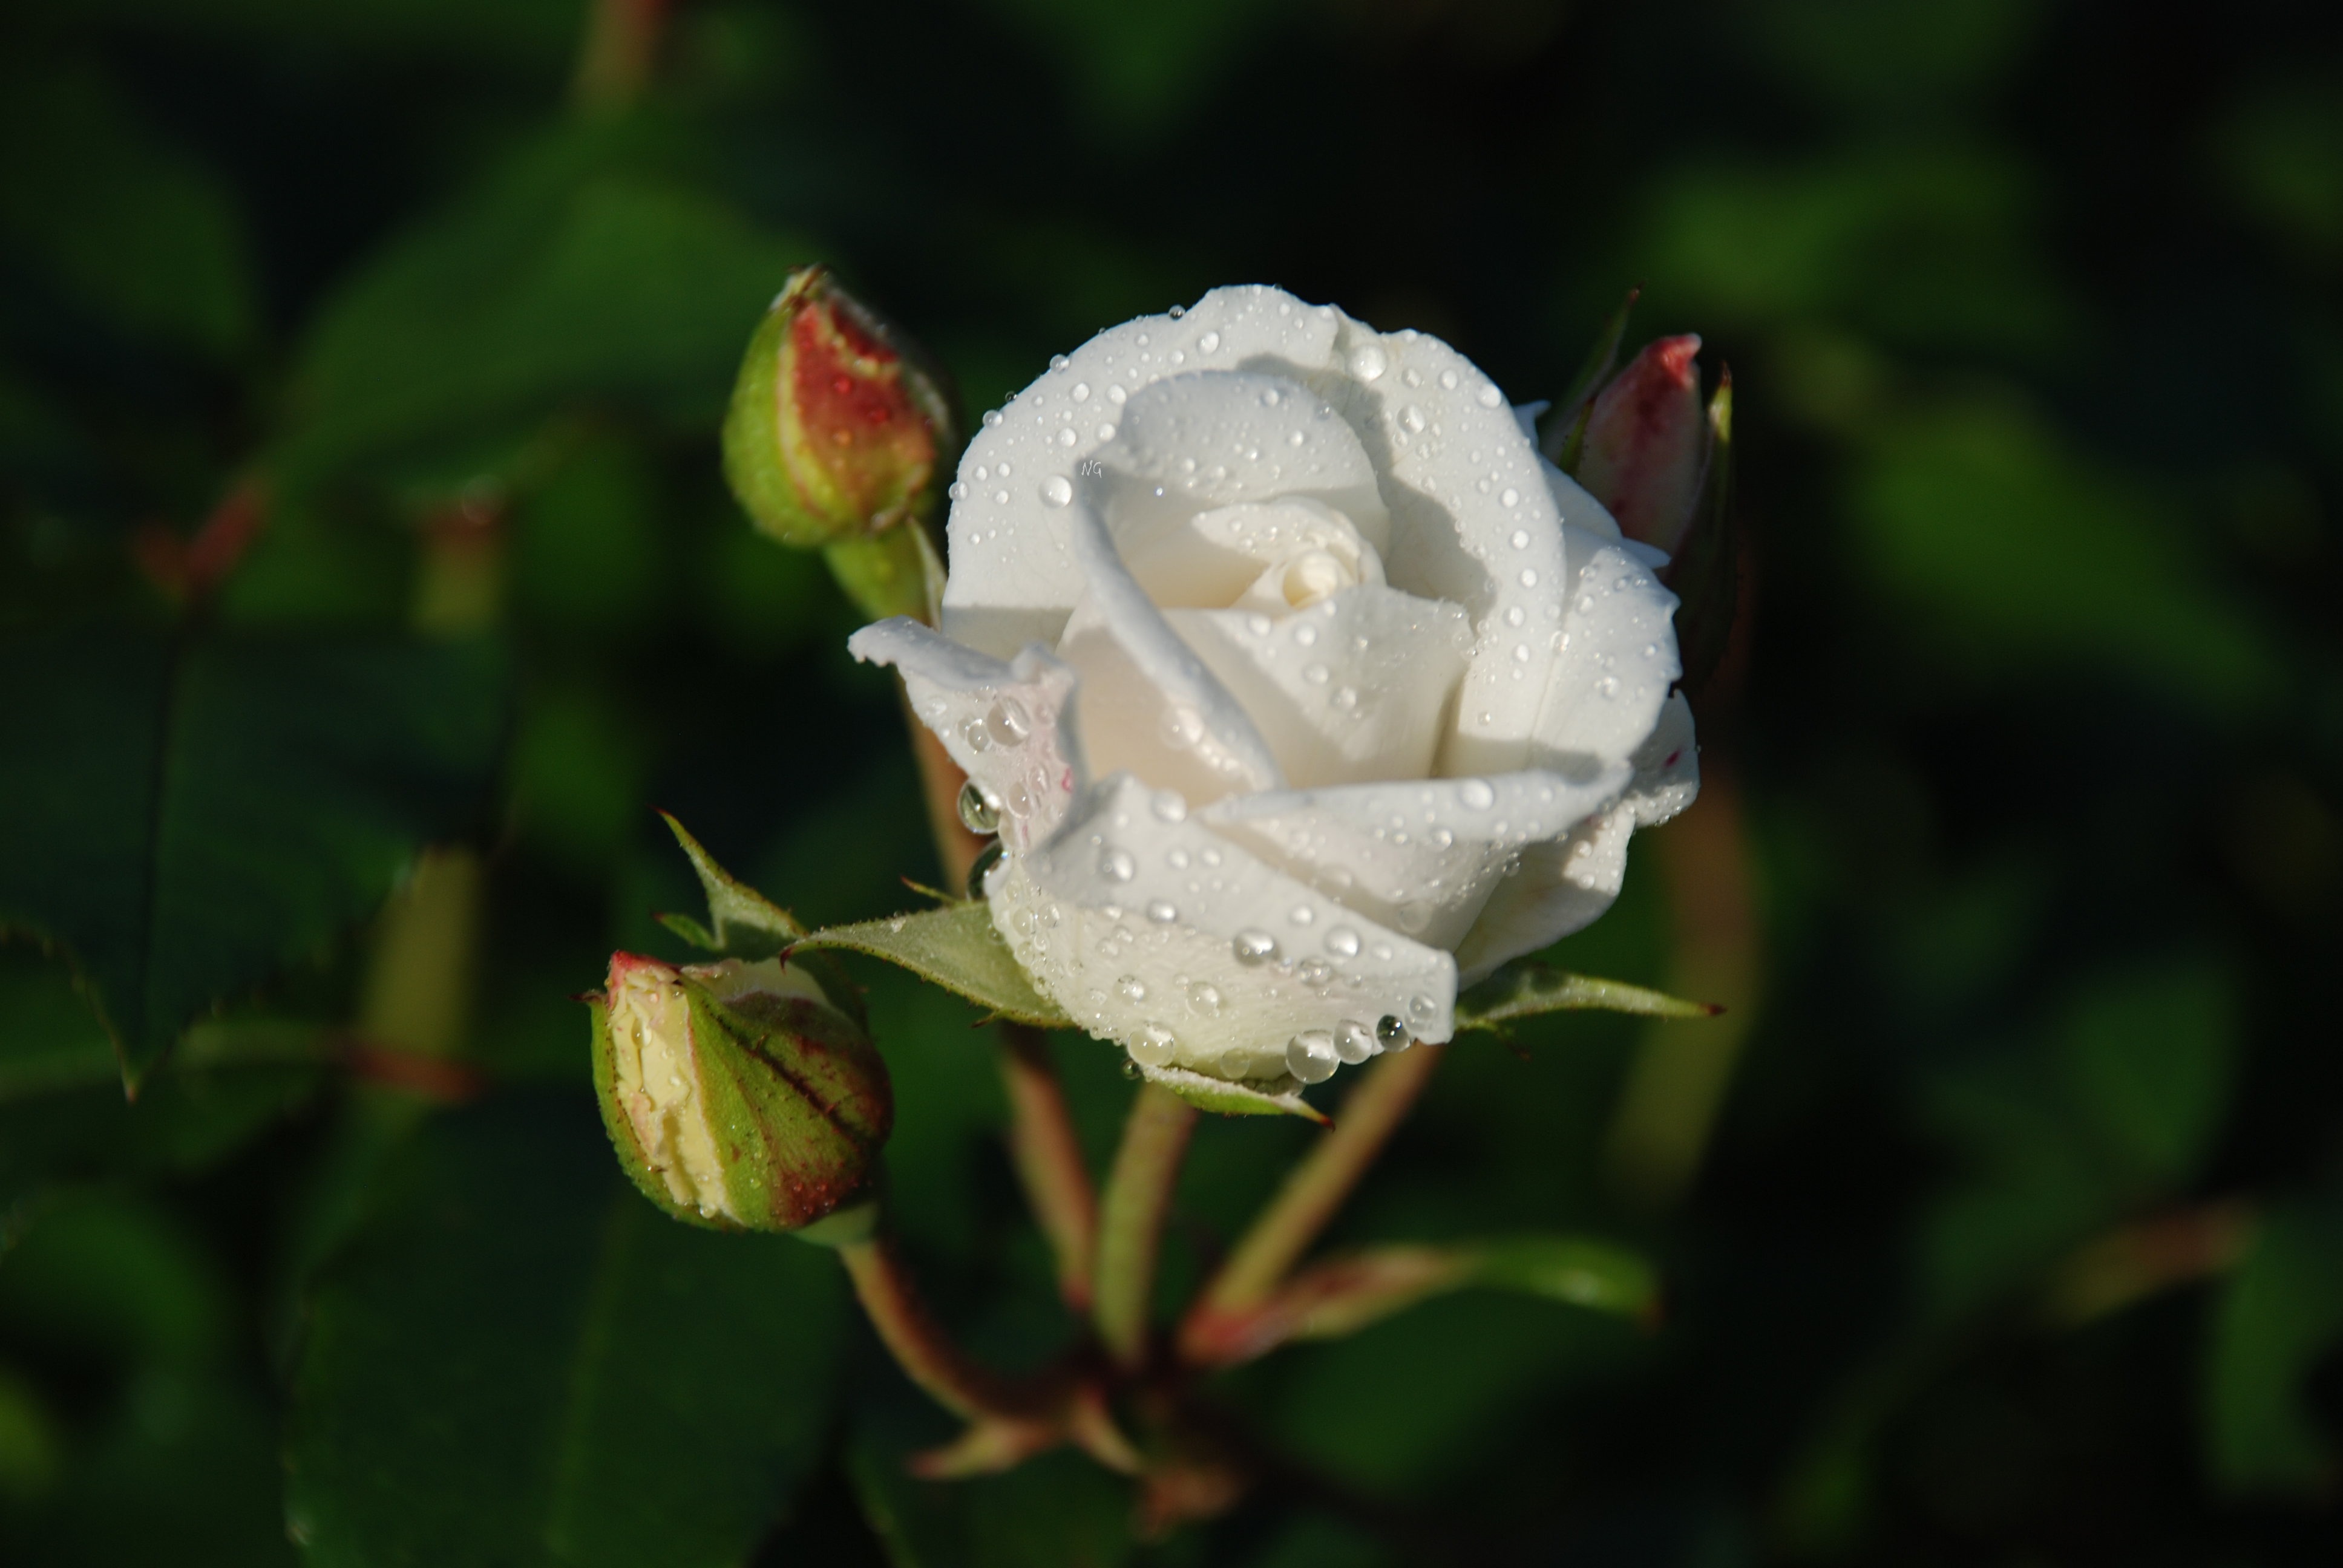
nature, blossom, plant, white, leaf, flower, petal, bloom, love, rose, orange, red, macro, botany, blooming, pink, flora, wildflower, flowers, roses, family, background, shrub, colours, beautiful, bud, tender, macro photography, flowering plant, garden roses, rose family, land plant, rose order, drops plant